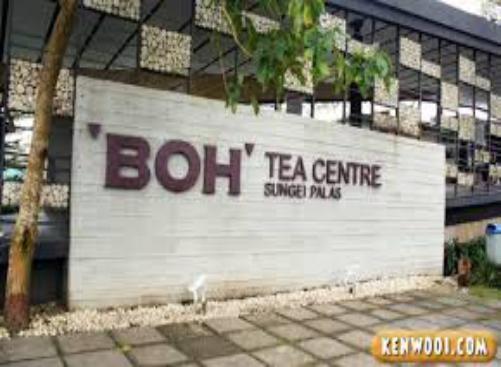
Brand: BOH Plantations
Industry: Others